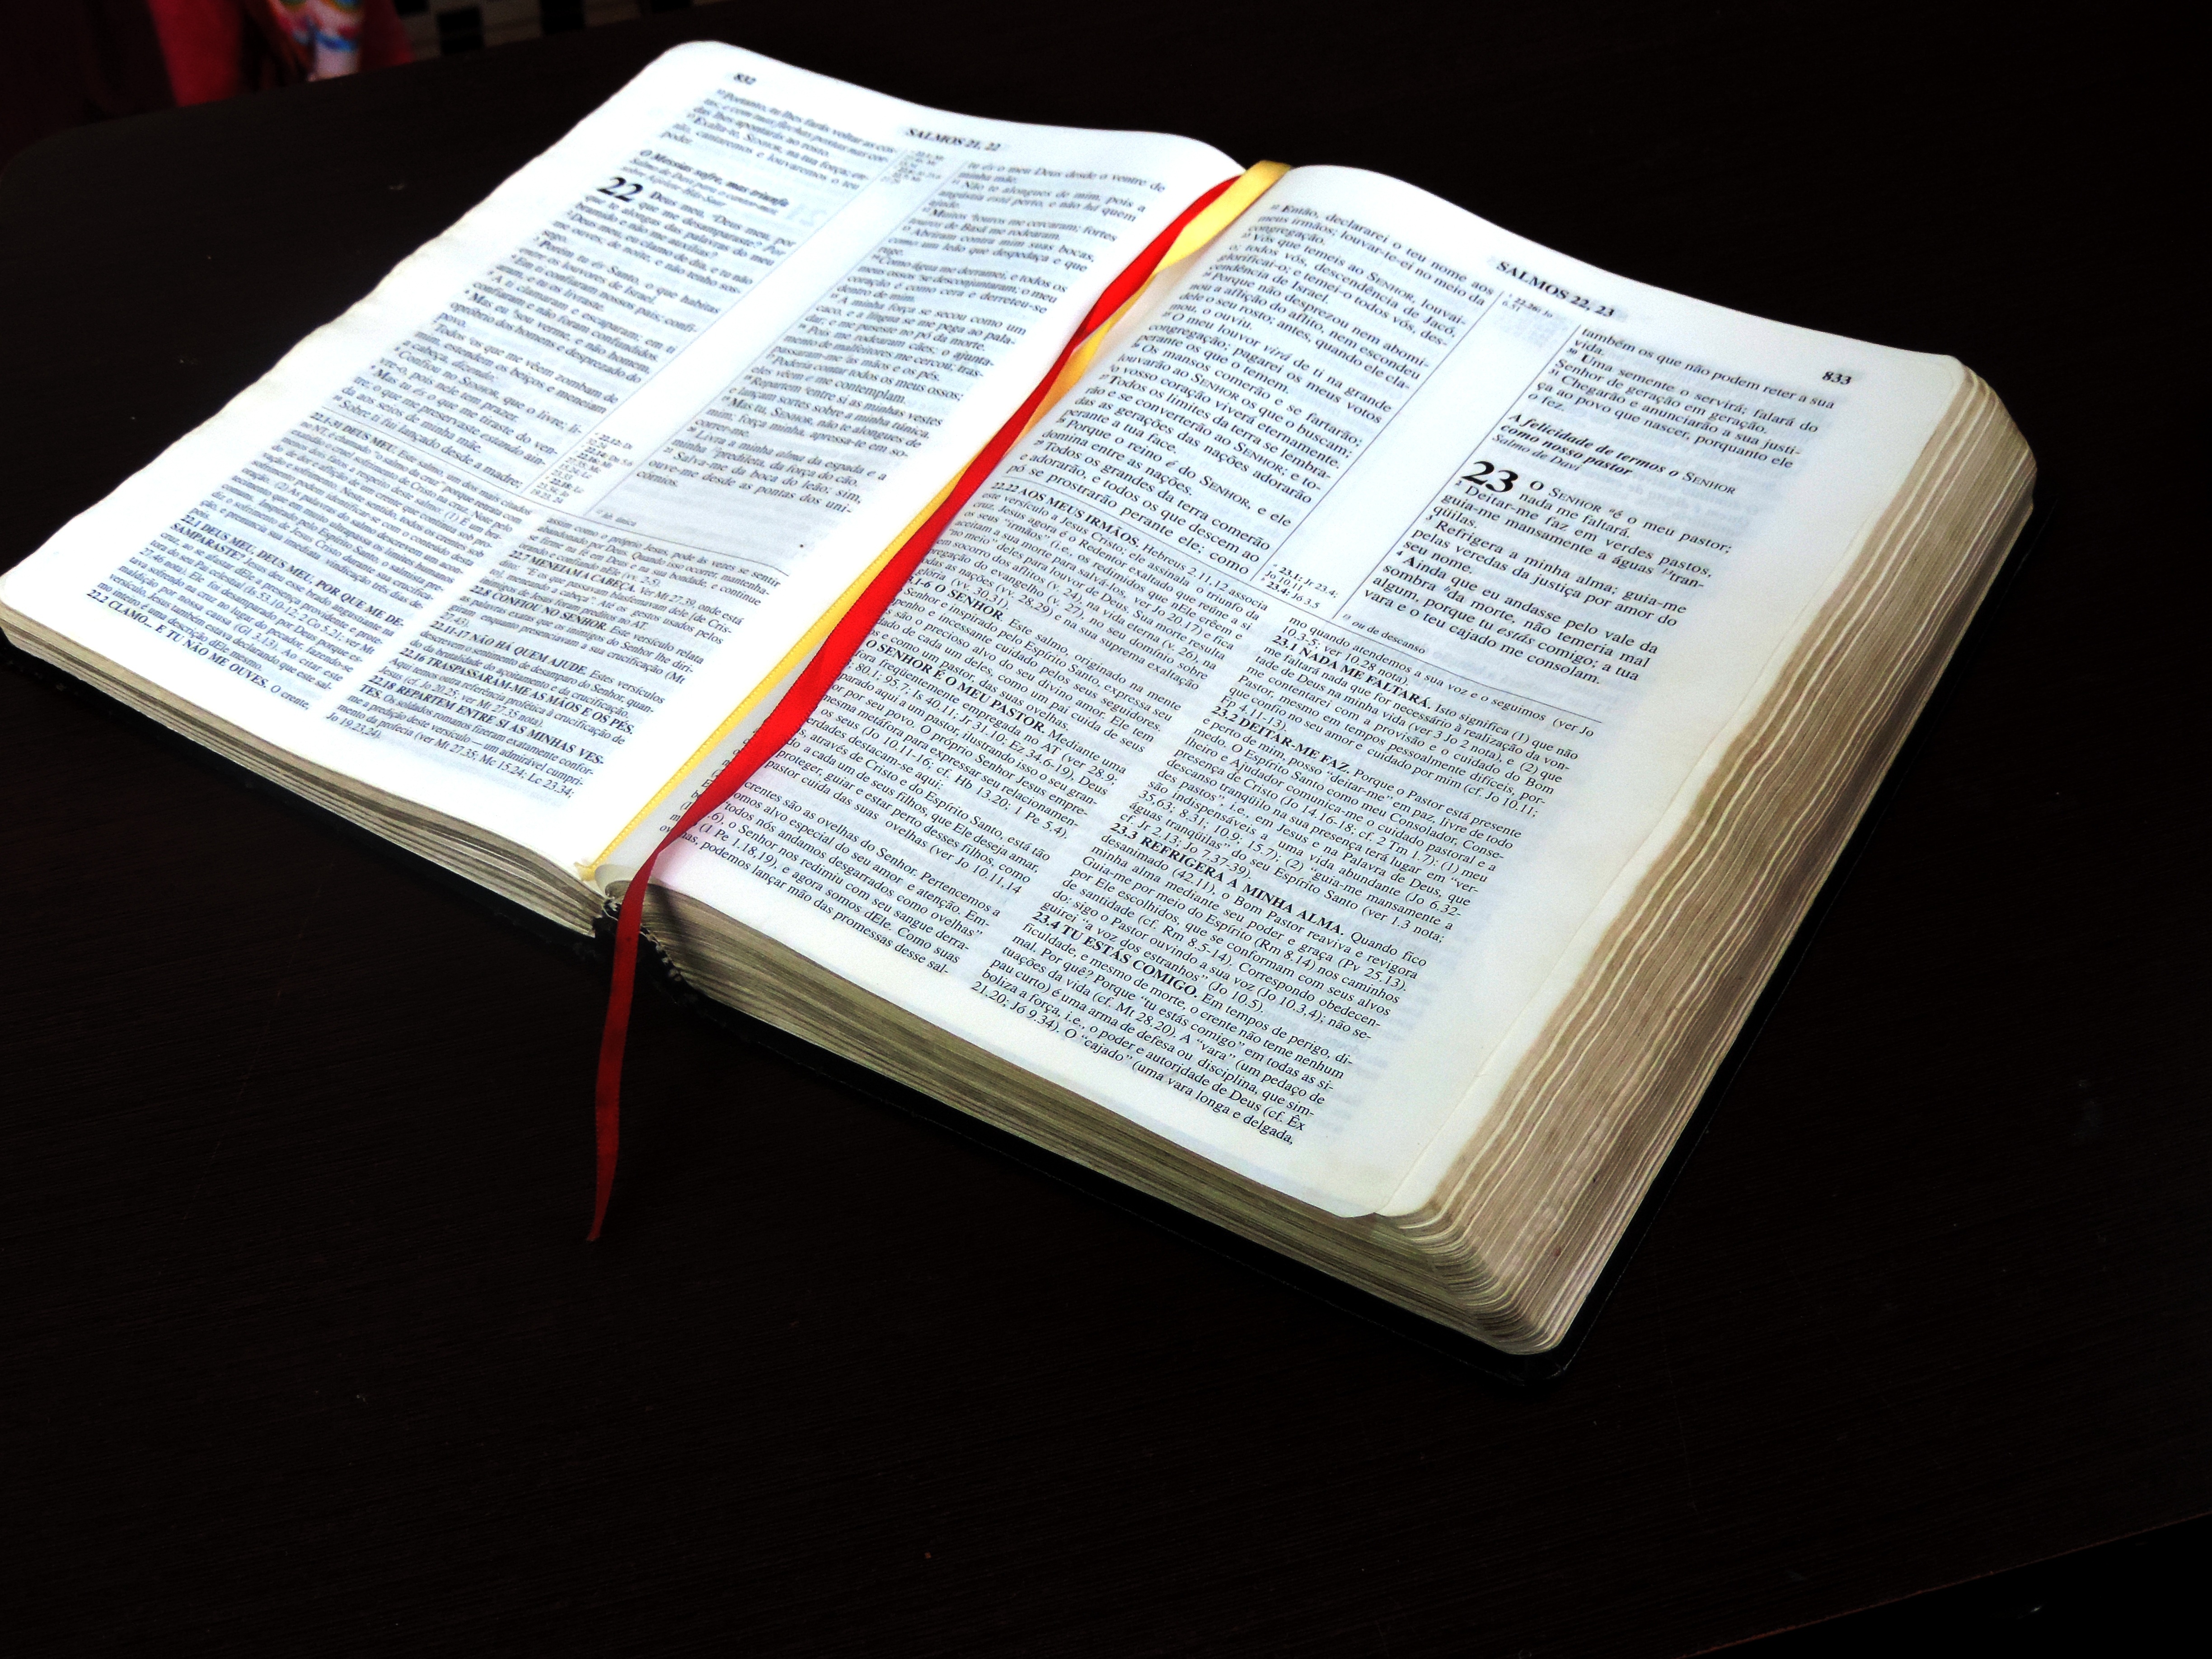
table, bible, brand, art, document, open bible, psalms, 23